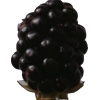
Label: blackberry